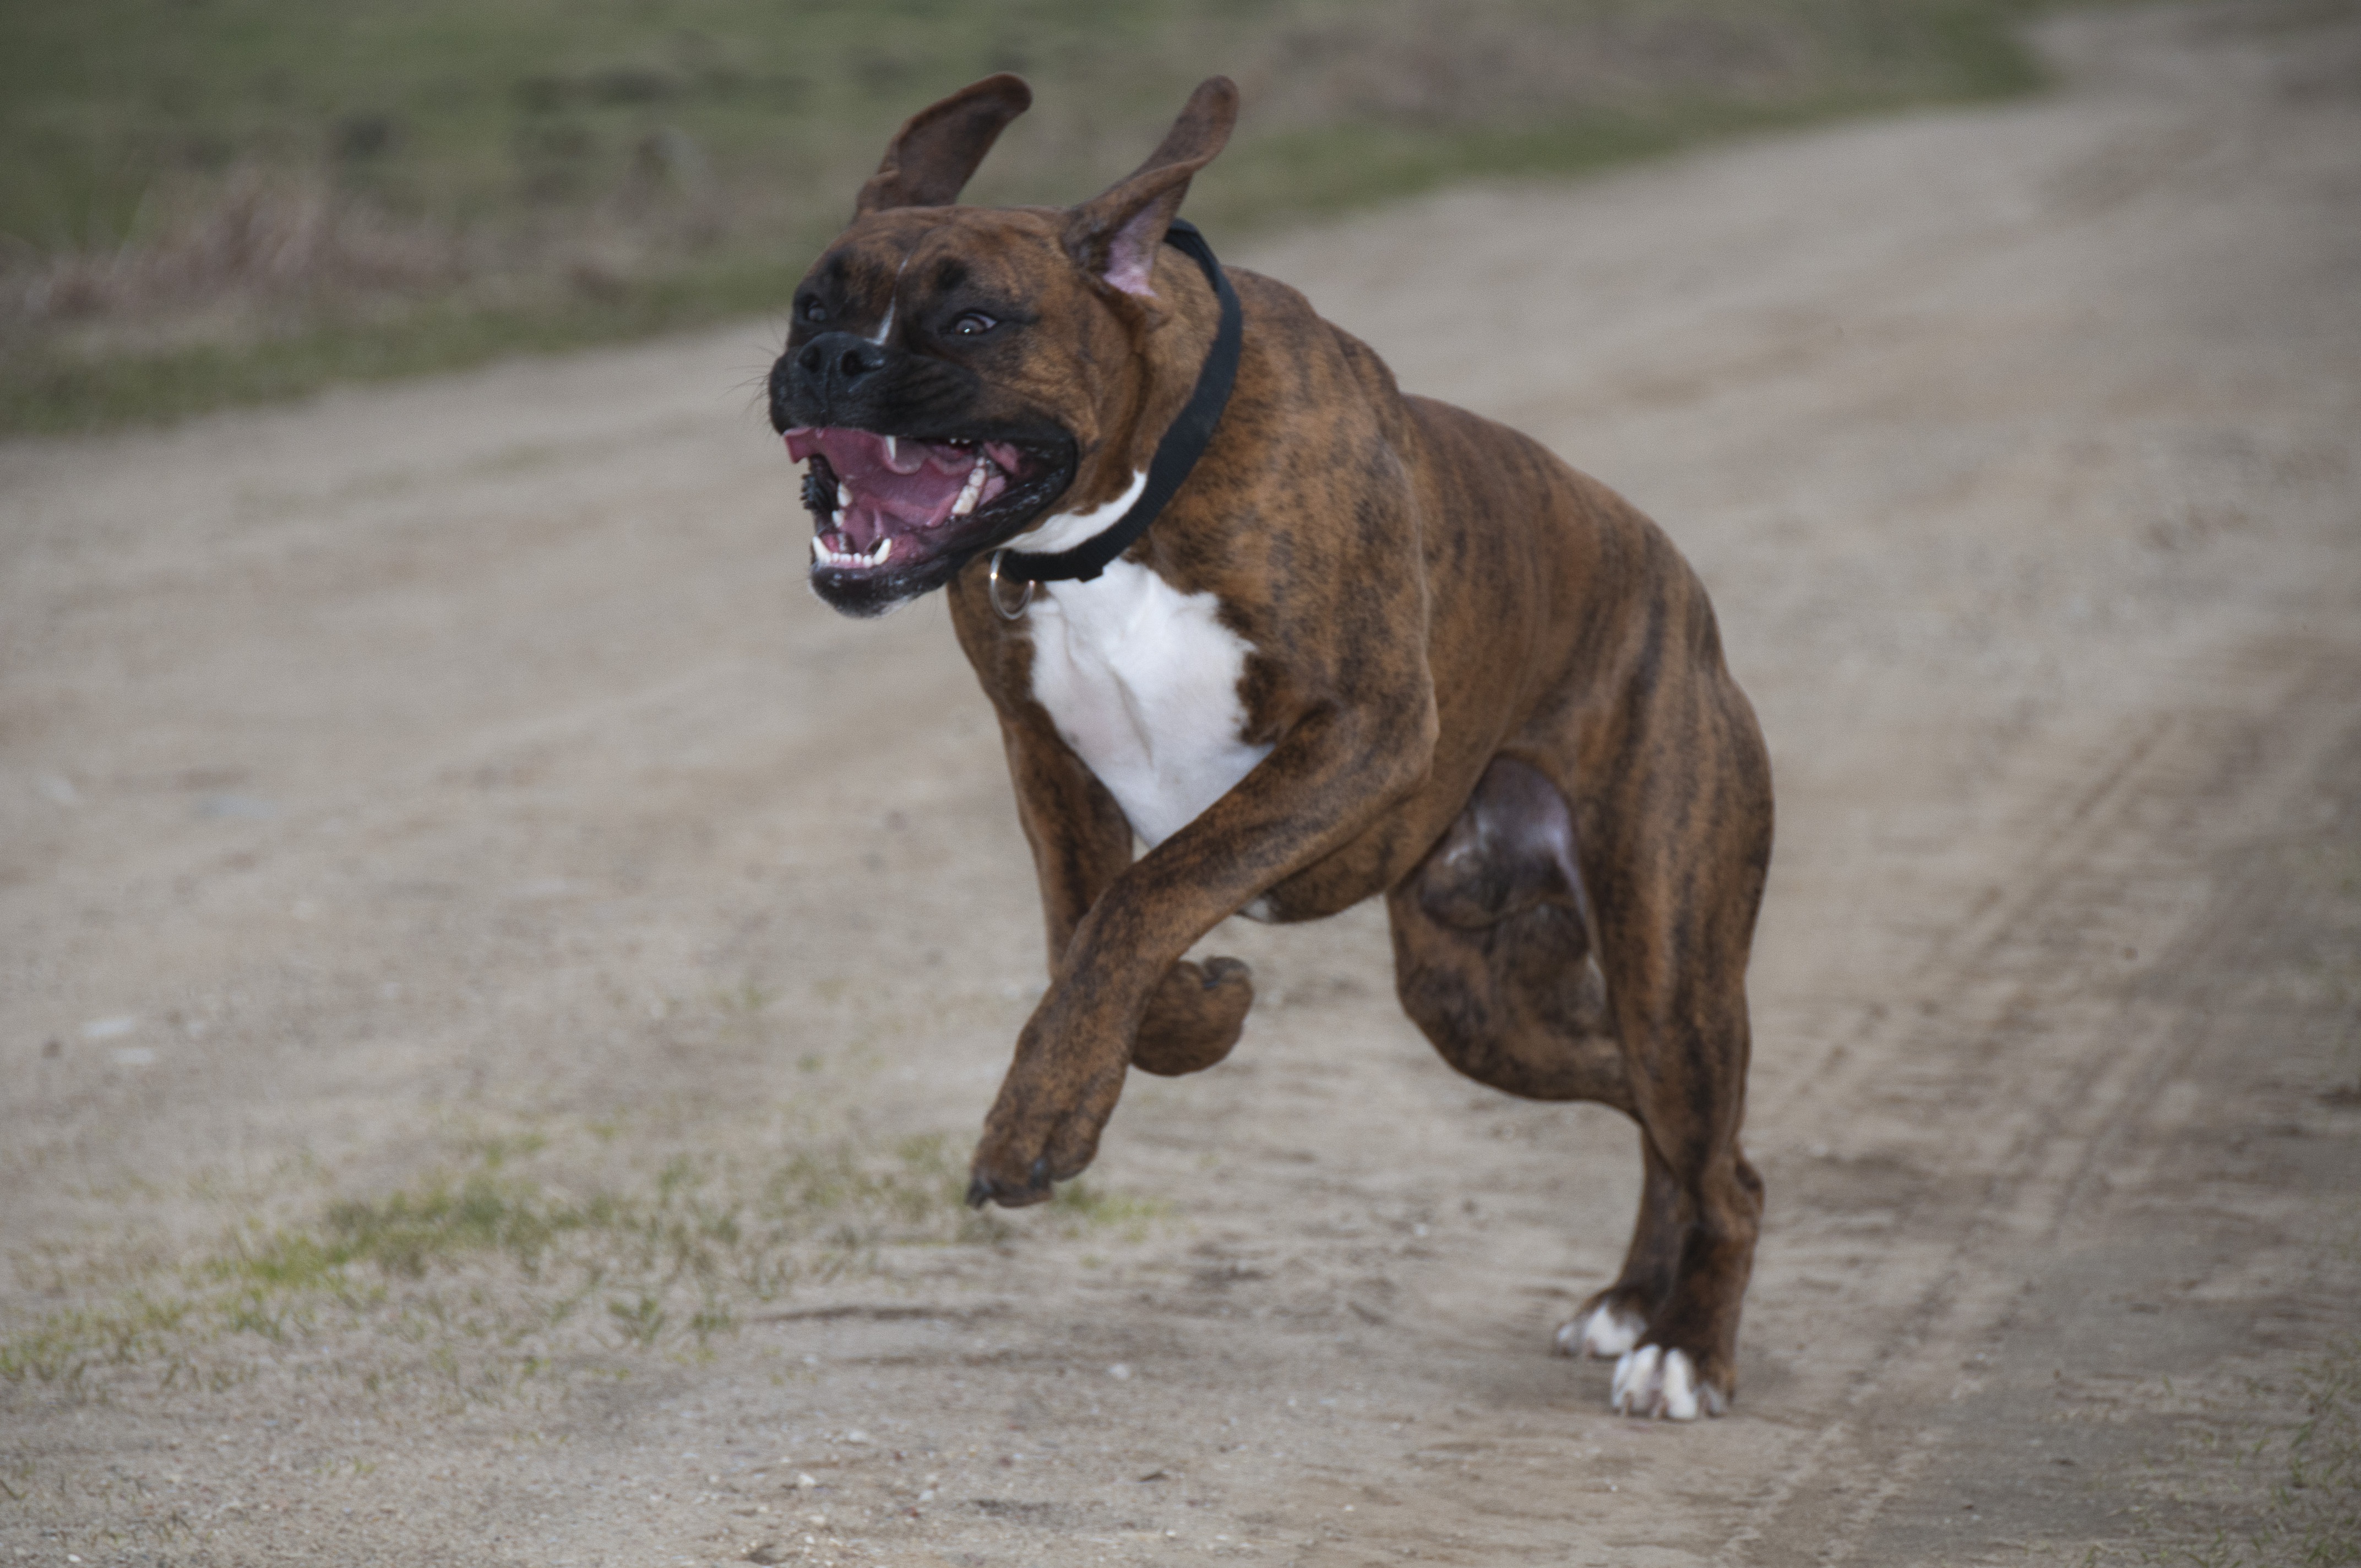
dog, young, gear, mammal, bulldog, boxer, ears, vertebrate, fast, dog breed, terrier, doggy, spacer, old english bulldog, dog like mammal, carnivoran, olde english bulldogge, american pit bull terrier